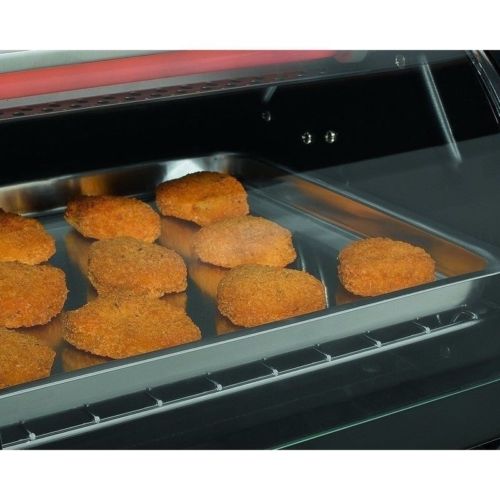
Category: toaster